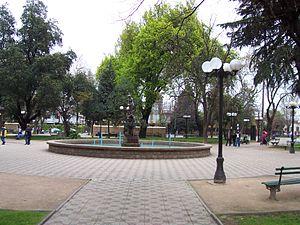
Linares est une ville et une commune du Chili, chef-lieu de la province du même nom elle-même rattachée à la région du Maule. En 2002 la commune comptait 83 249 habitants et la ville, 68 224 habitants.